Nontronnais

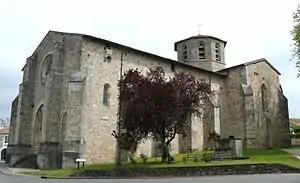
Abbey Notre-Dame-de-la-Nativité in Bussière-Badil

Up to the French Revolution only a few communes in the north of the actual Dordogne département belonged to the Périgord. The parishes of the Archpriest of Nontron were in fact dependent on the Roman Catholic Diocese of Limoges. The vast majority of these parishes was integrated in 1790 into the newly created Dordogne département. Amongst those parishes were Ajat (now Abjat-sur-Bandiat), Augignac, Busseroles (now Busserolles), Champniers et Reillac (since 1847 Champniers-et-Reilhac), La Chapelle-Montmoreau, Connezac, Javerlhac, Saint-Robert (since 1823 Javerlhac-et-la-Chapelle-Saint-Robert), Millac (now Milhac-de-Nontron), Nontron, Nontronneau (now Lussas-et-Nontronneau), Pluviers (now Piégut-Pluviers), Quinsac, Romain (now Champs-Romain), Saint-Angel (now Sceau-Saint-Angel), Saint-Barthélemy (now Saint-Barthélemy-de-Bussière), Saint-Etienne (now Saint-Estèphe), Saint-Front-de-la-Rivière (now Saint-Front-la-Rivière), Saint-Martial (now Saint-Martial-de-Valette), Saint-Martin-le-Peint (now Saint-Martin-le-Pin), Saint-Pardoux (now Saint-Pardoux-la-Rivière), Saint-Saud (now Saint-Saud-Lacoussière), Teyjac (now Teyjat) and Varaigne (now Varaignes).